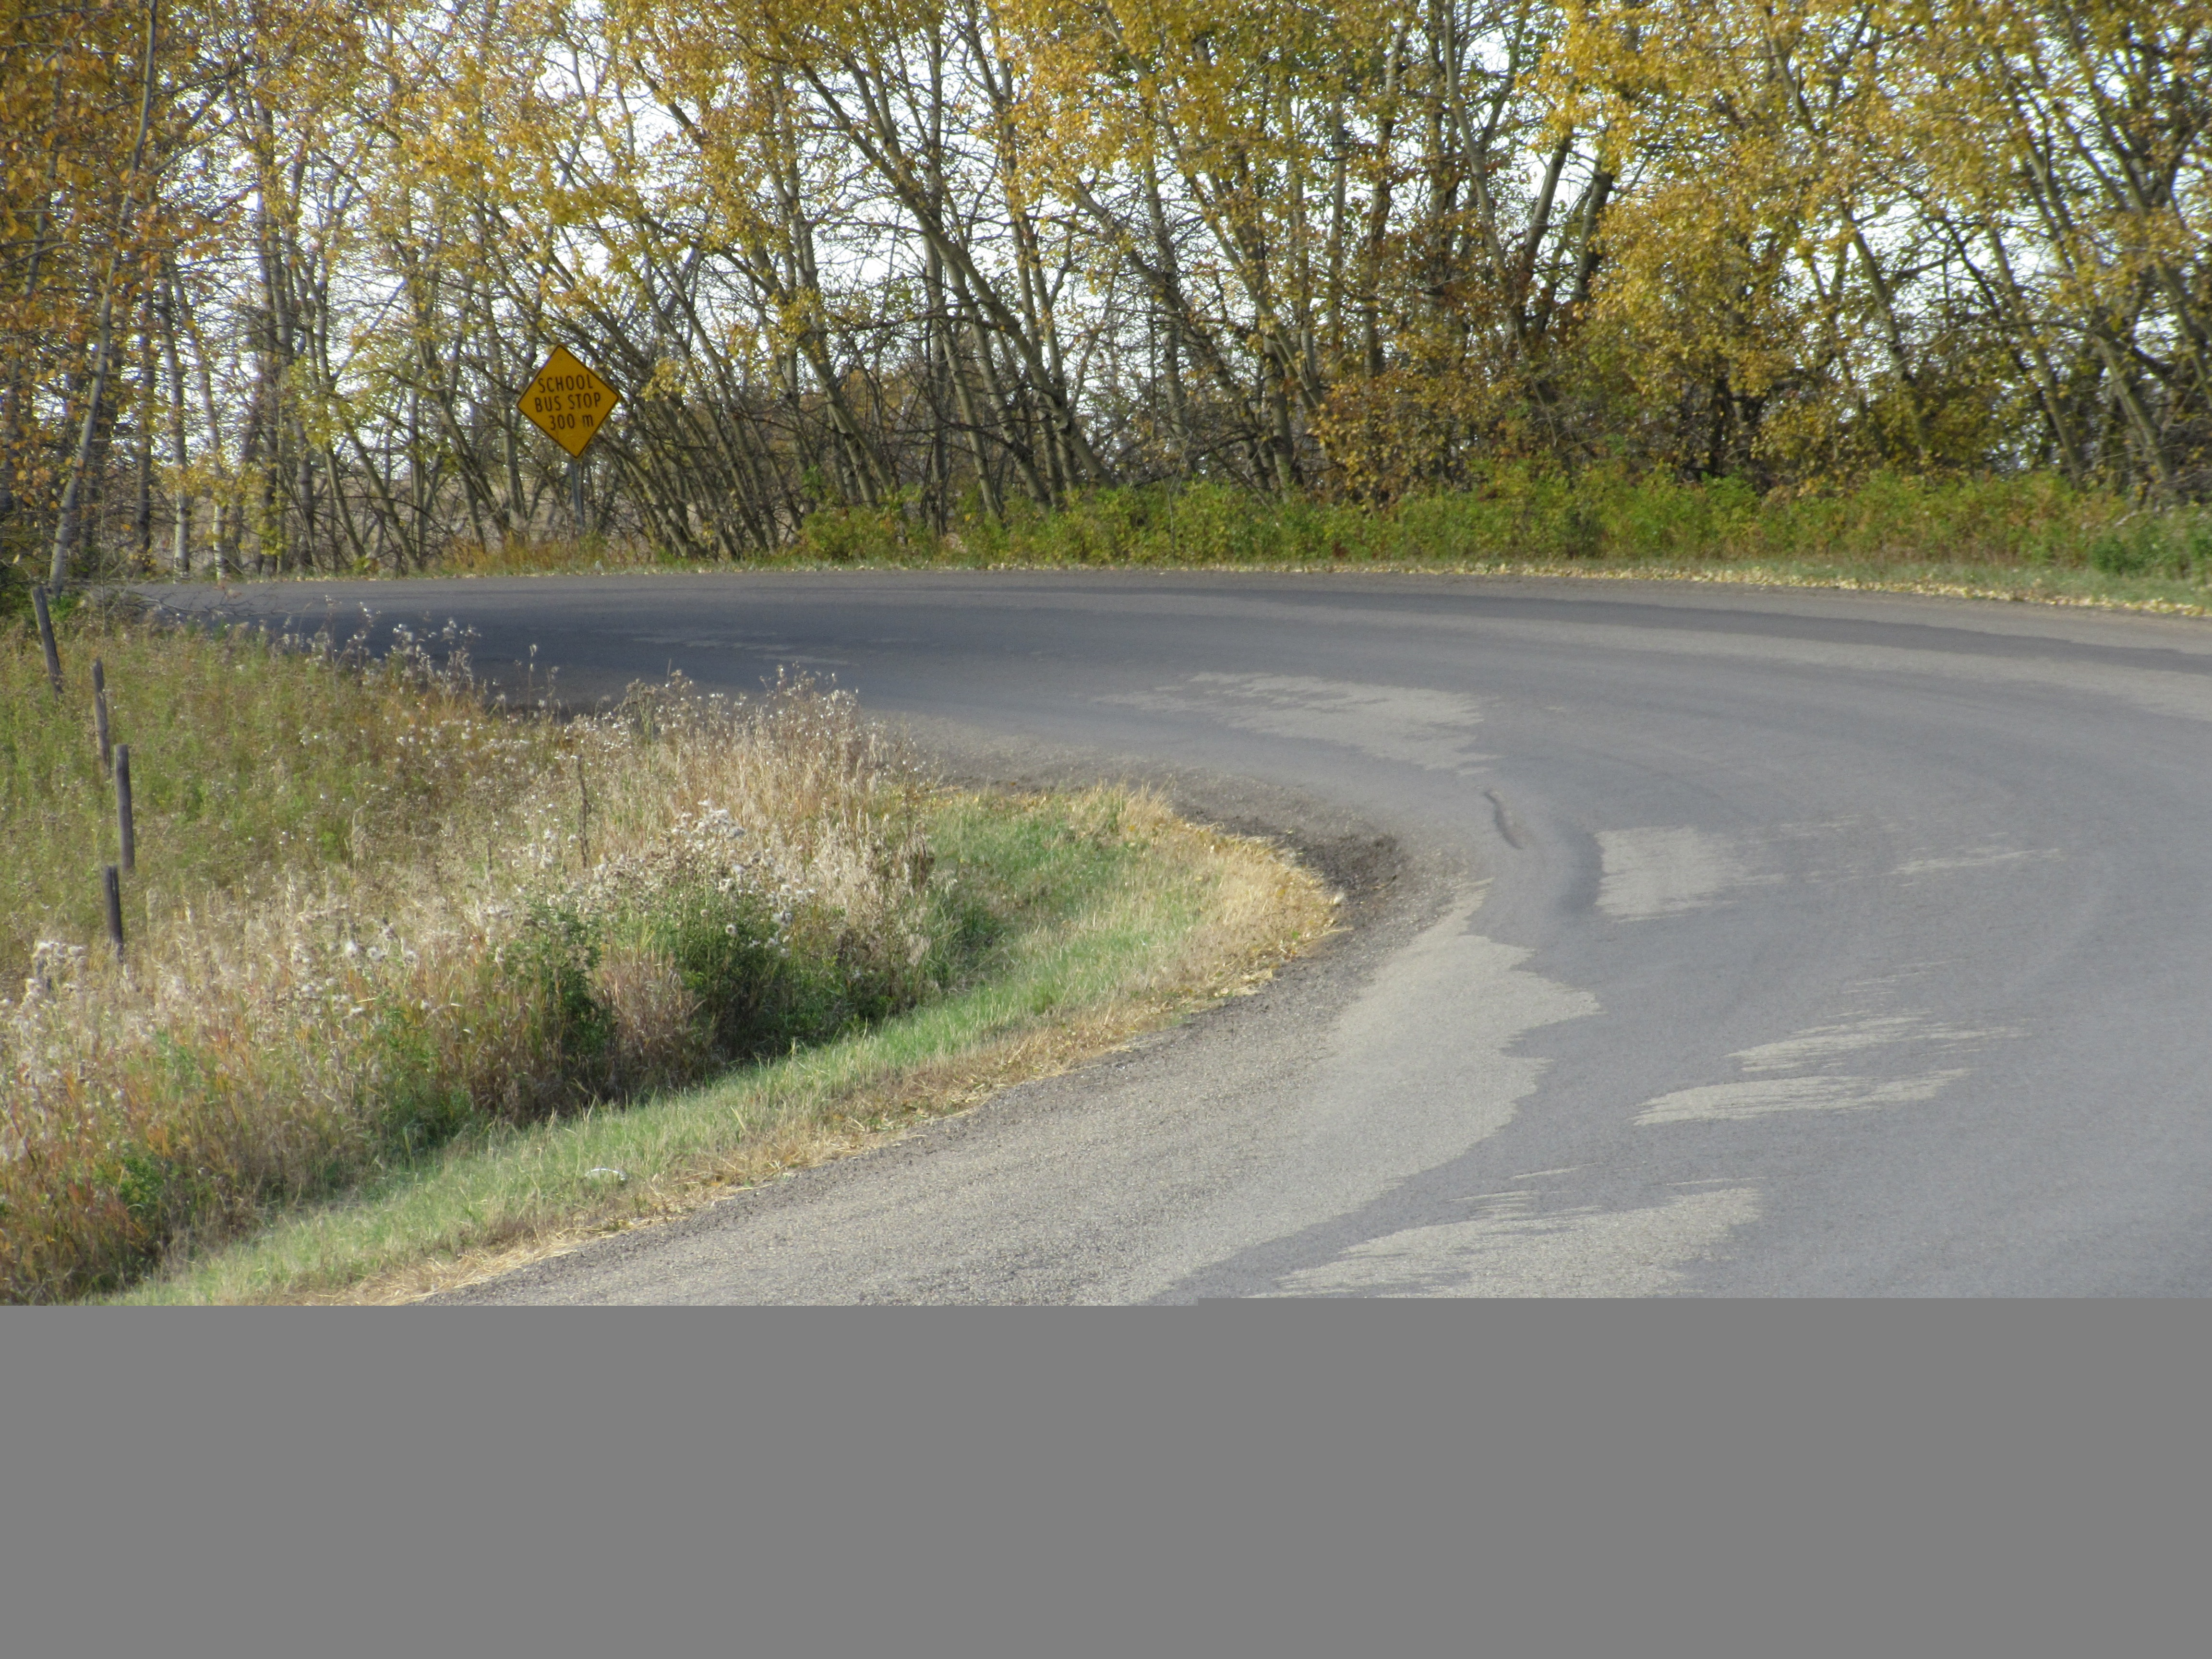
landscape, tree, outdoor, marsh, road, car, highway, driving, river, asphalt, vacation, travel, motion, bend, reservoir, freedom, trip, waterway, outdoors, infrastructure, wetland, road surface